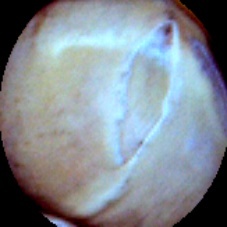
Label: Skin-damaged